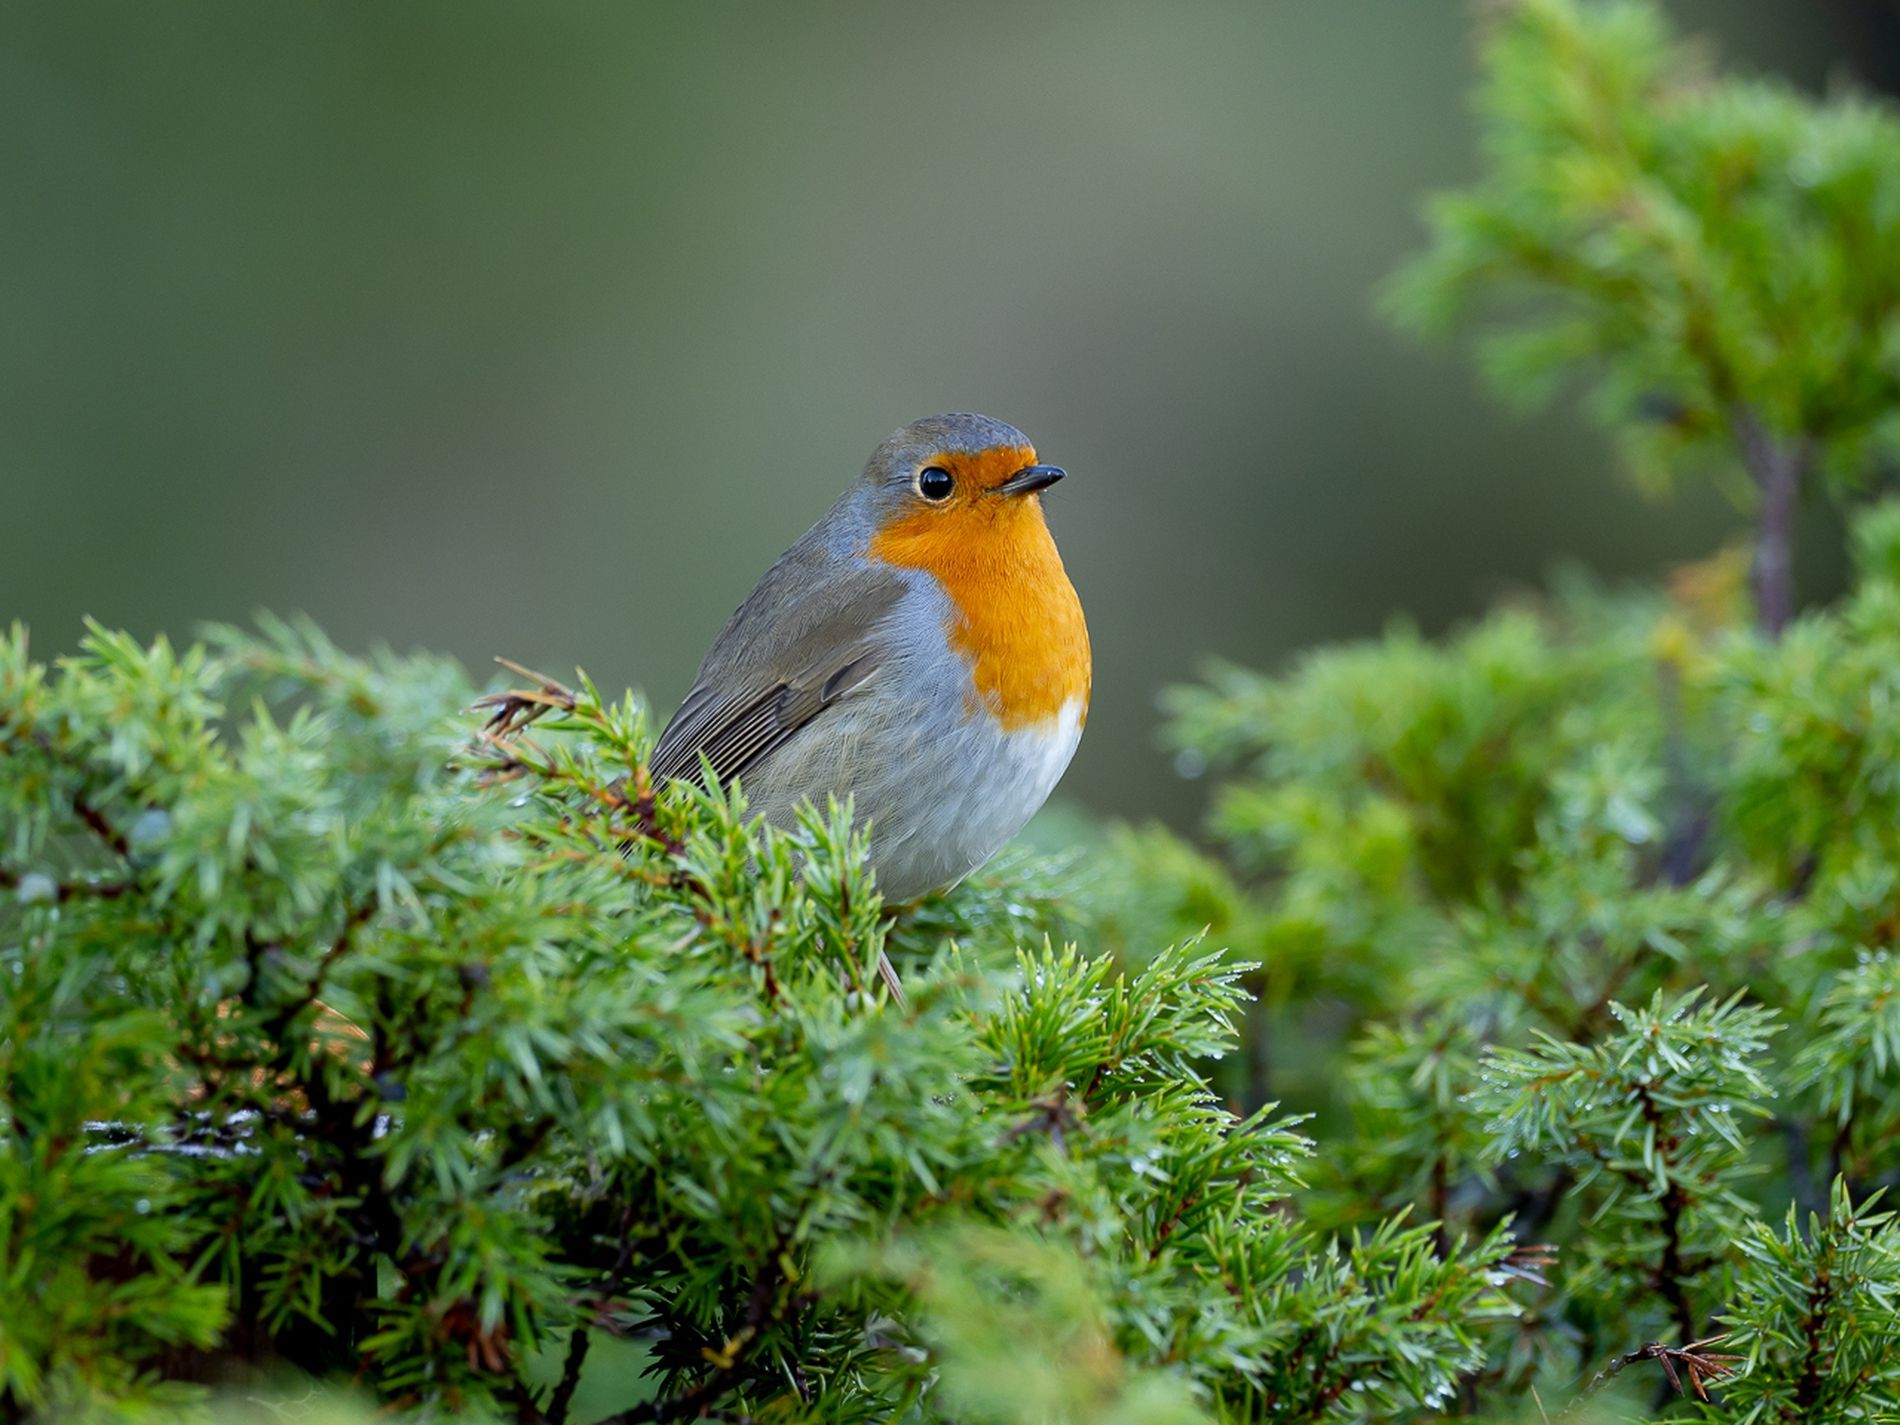
Robin On a Tree
The image captures a small robin with an orange breast and gray feathers standing on a lush green branch. The background is blurry.
Image taken at eye level, this Portrait depicts a small robin with an orange breast and grey plumage standing on a lush green branch. The blurry background keeps the focus on the robin. The photo gives a sense of intimacy and calm, highlighting the bird's beautiful features.
Labels: Plant, Tree, Animal, Bird, Robin, Conifer, Finch, Jay, Fir, Jungle, tree line